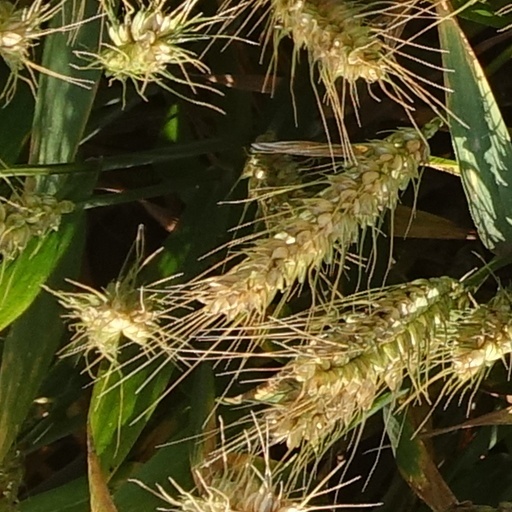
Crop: wheat